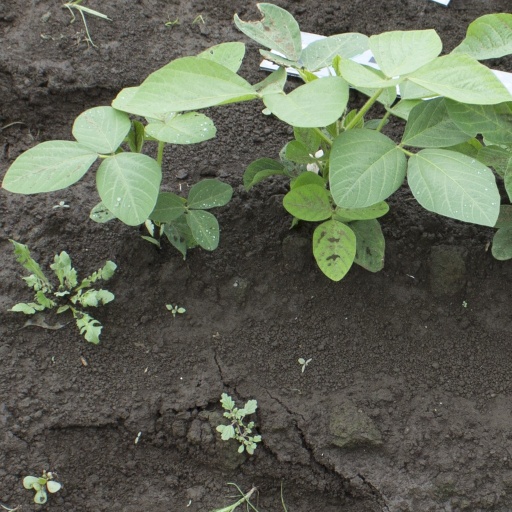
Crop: soybean